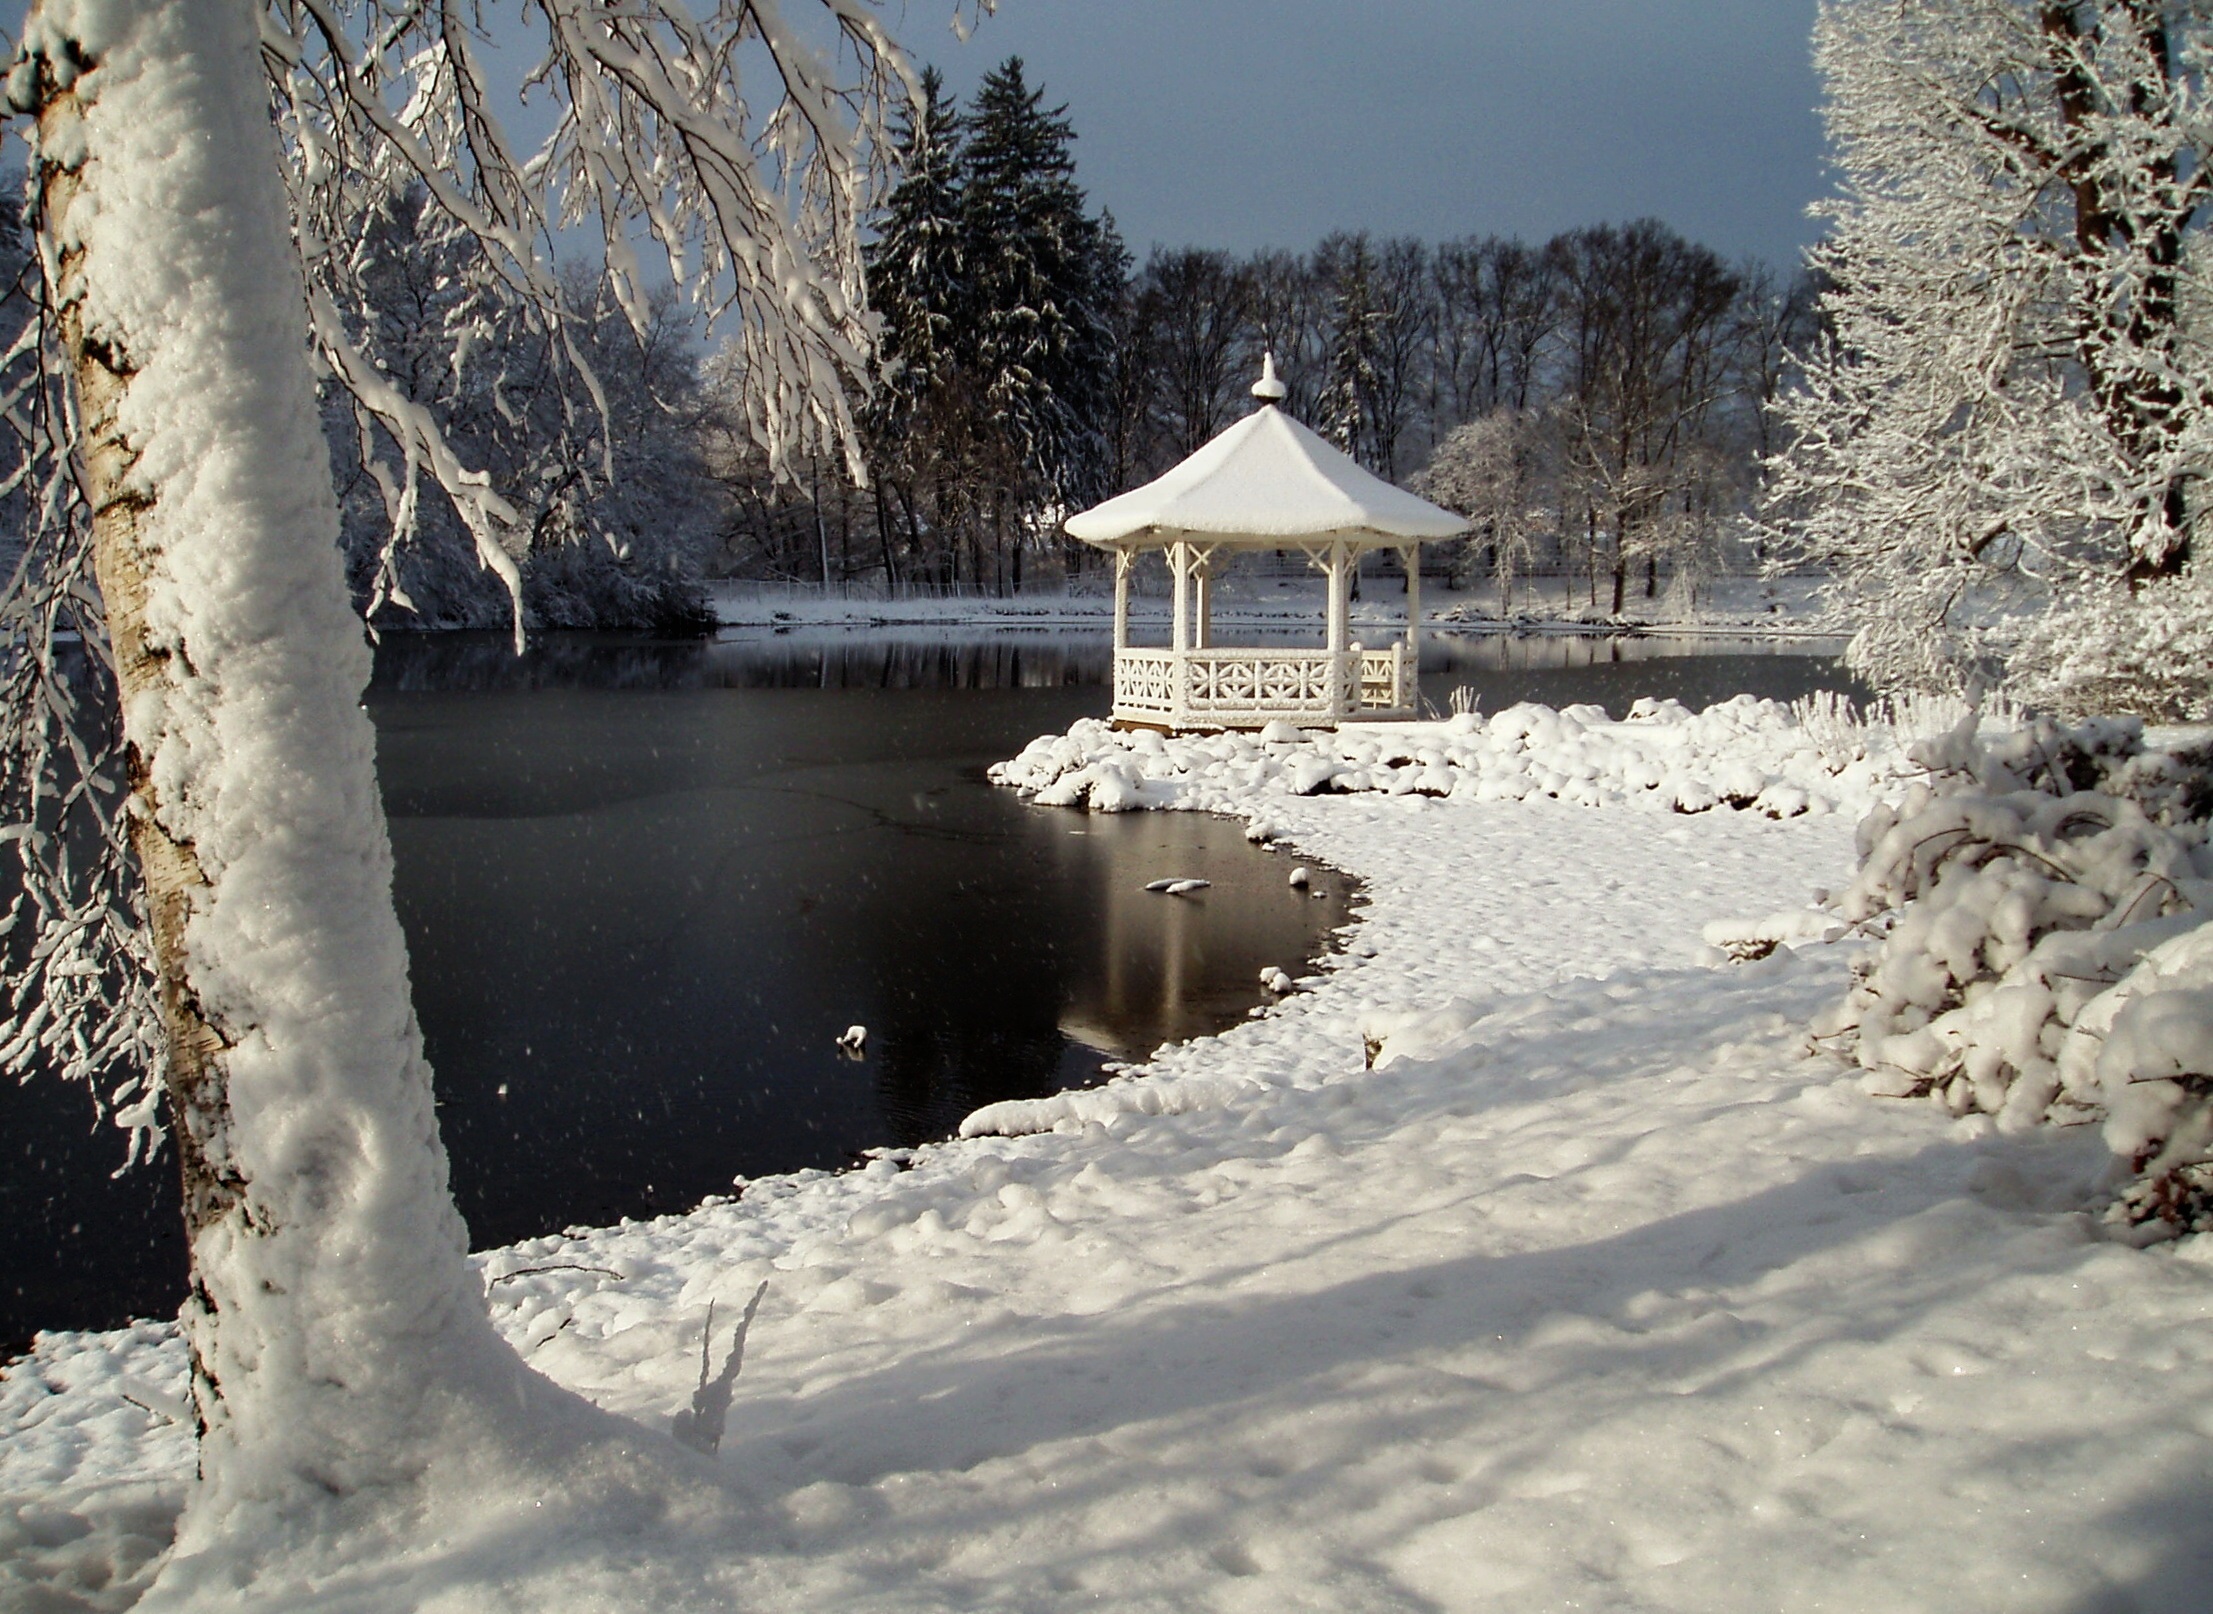
landscape, tree, water, snow, winter, lake, frost, ice, weather, season, pavilion, bower, freezing, stirin